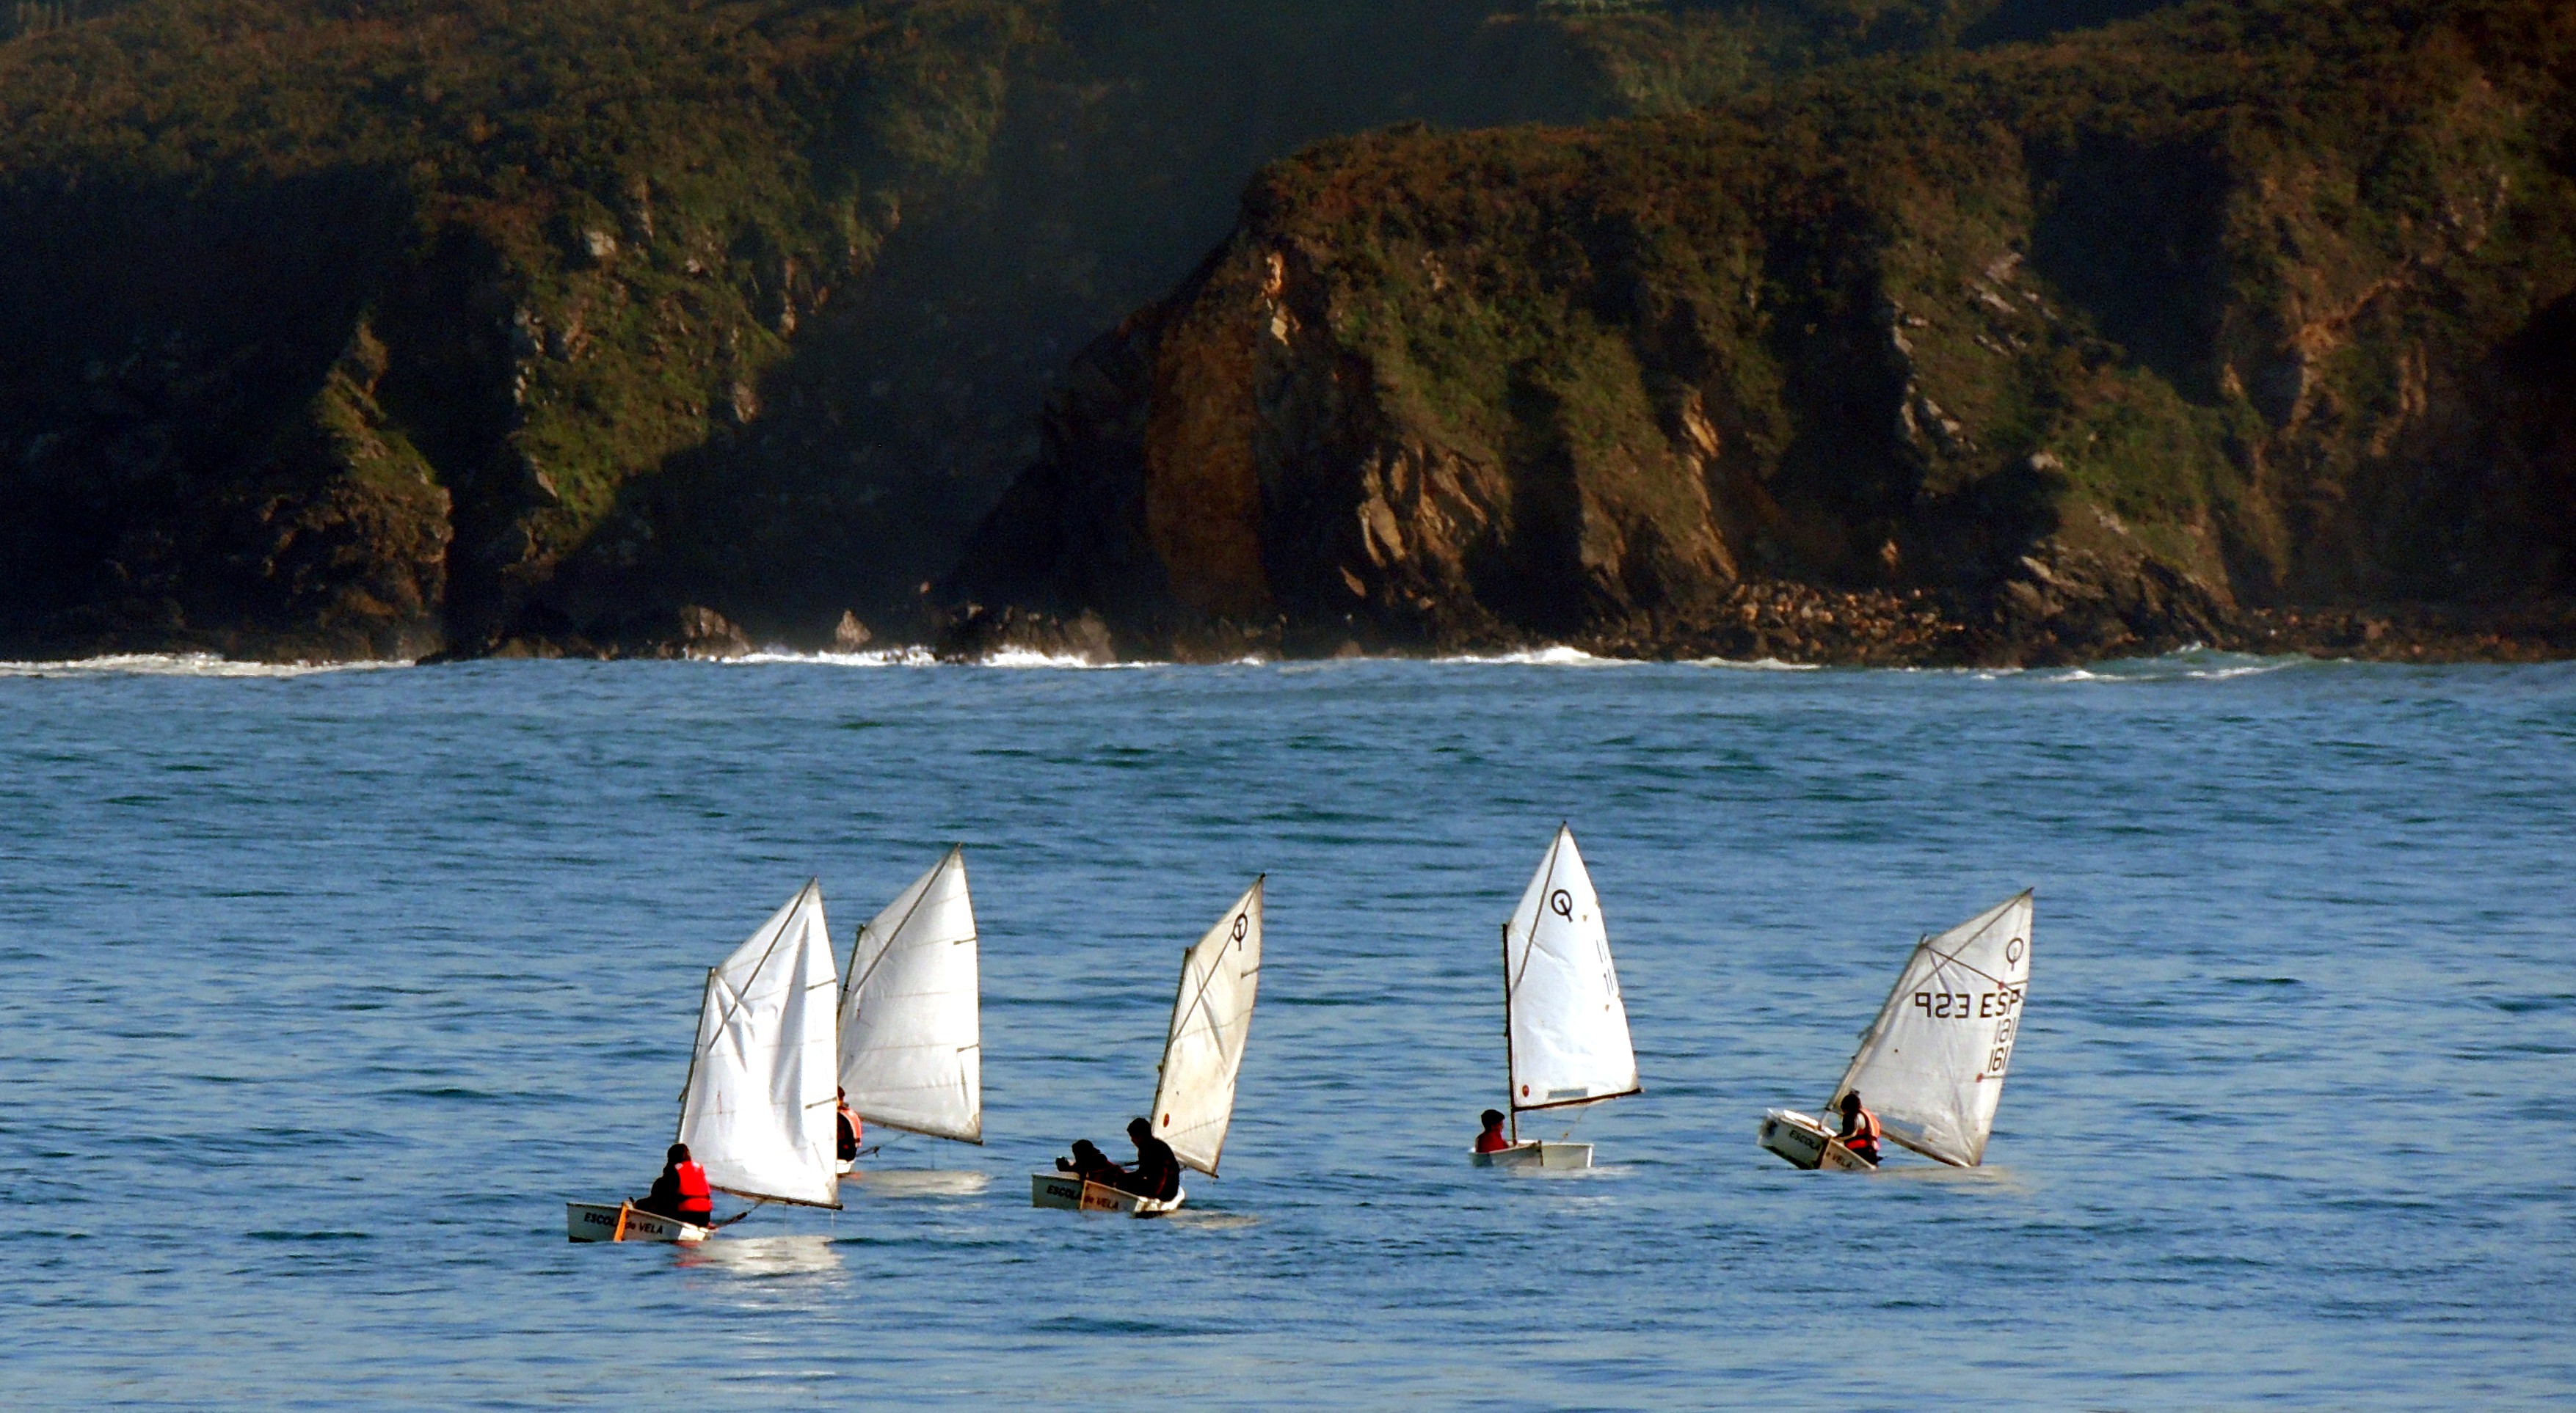
boat, sea, vehicle, boating, sailing, sailboat, coast, lake, bay, watercraft, surfing equipment and supplies